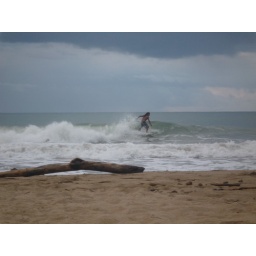
during a brief break in the rain - with the black clouds lurking...